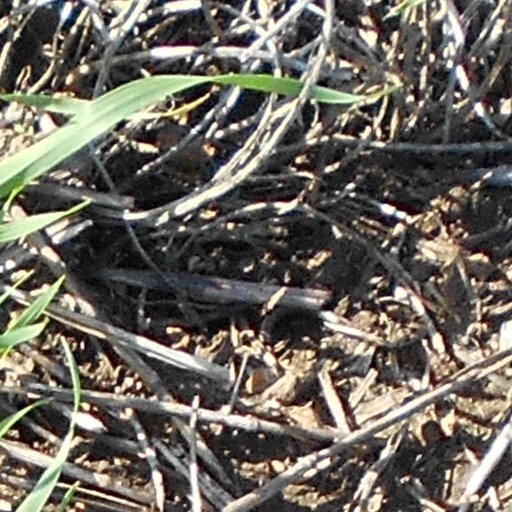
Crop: wheat